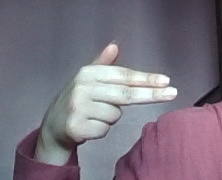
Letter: ghain